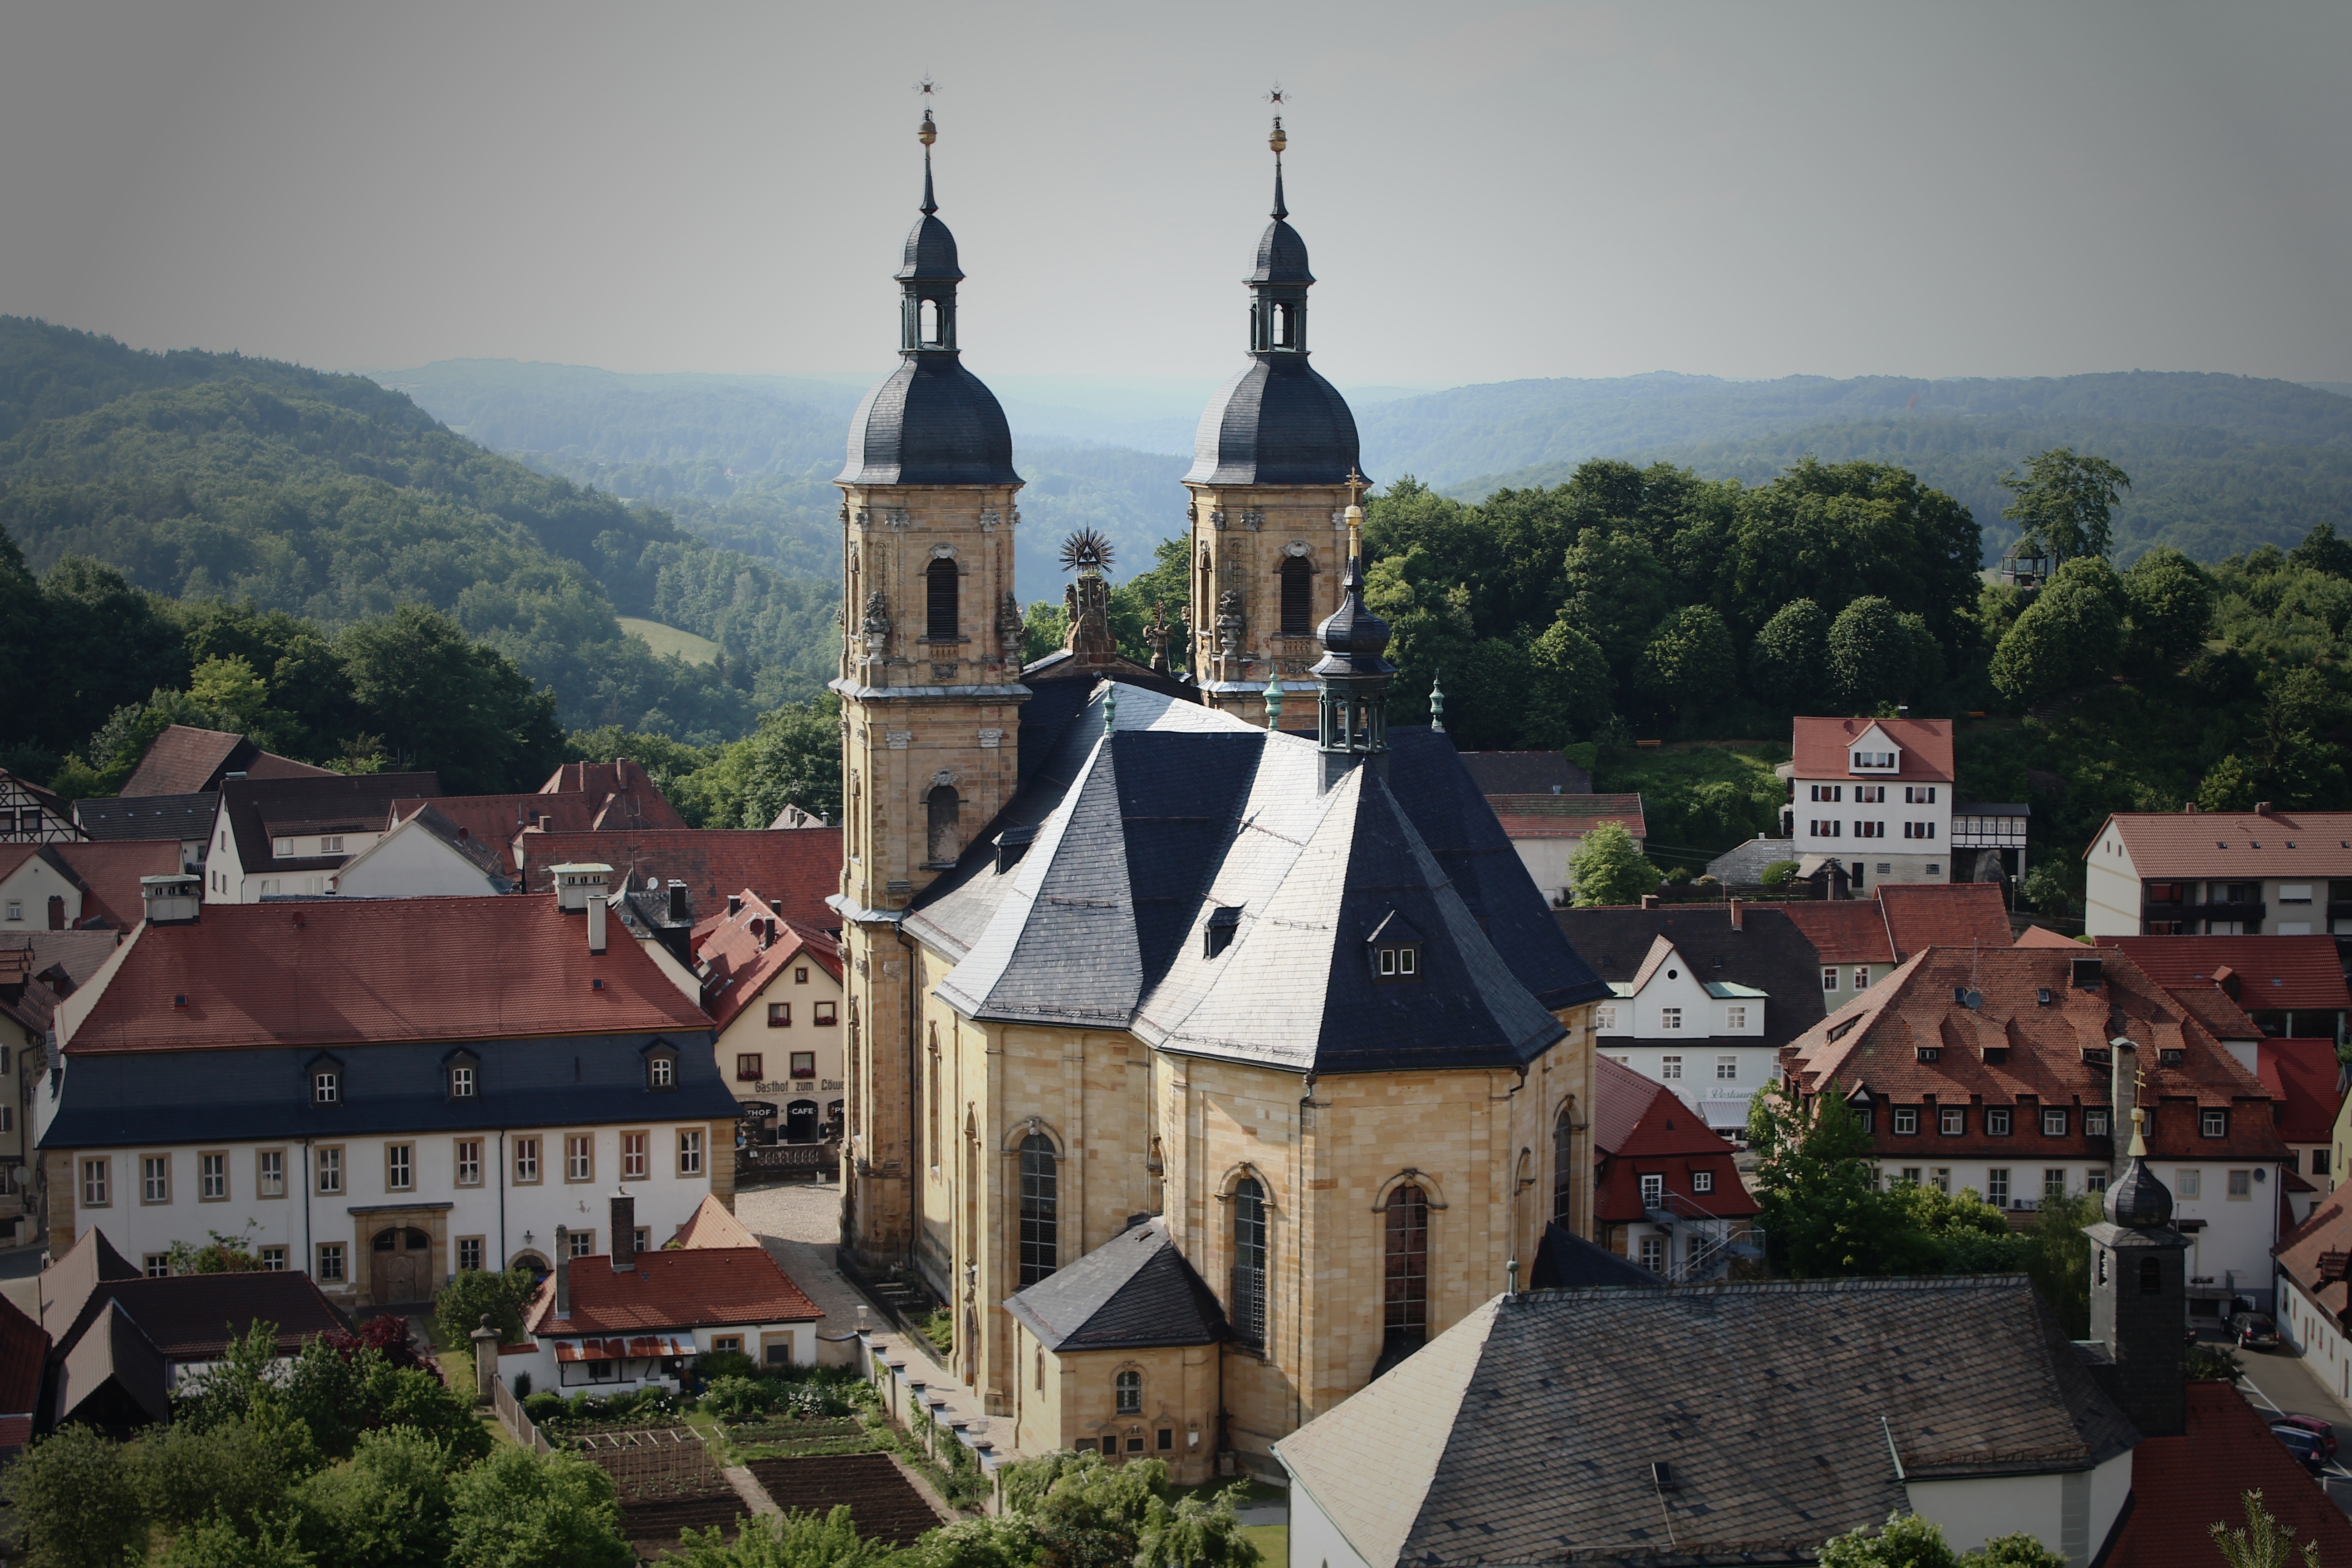
architecture, town, building, chateau, village, church, tourism, place of worship, catholic, monastery, basilica, place of pilgrimage, g weinstein, human settlement